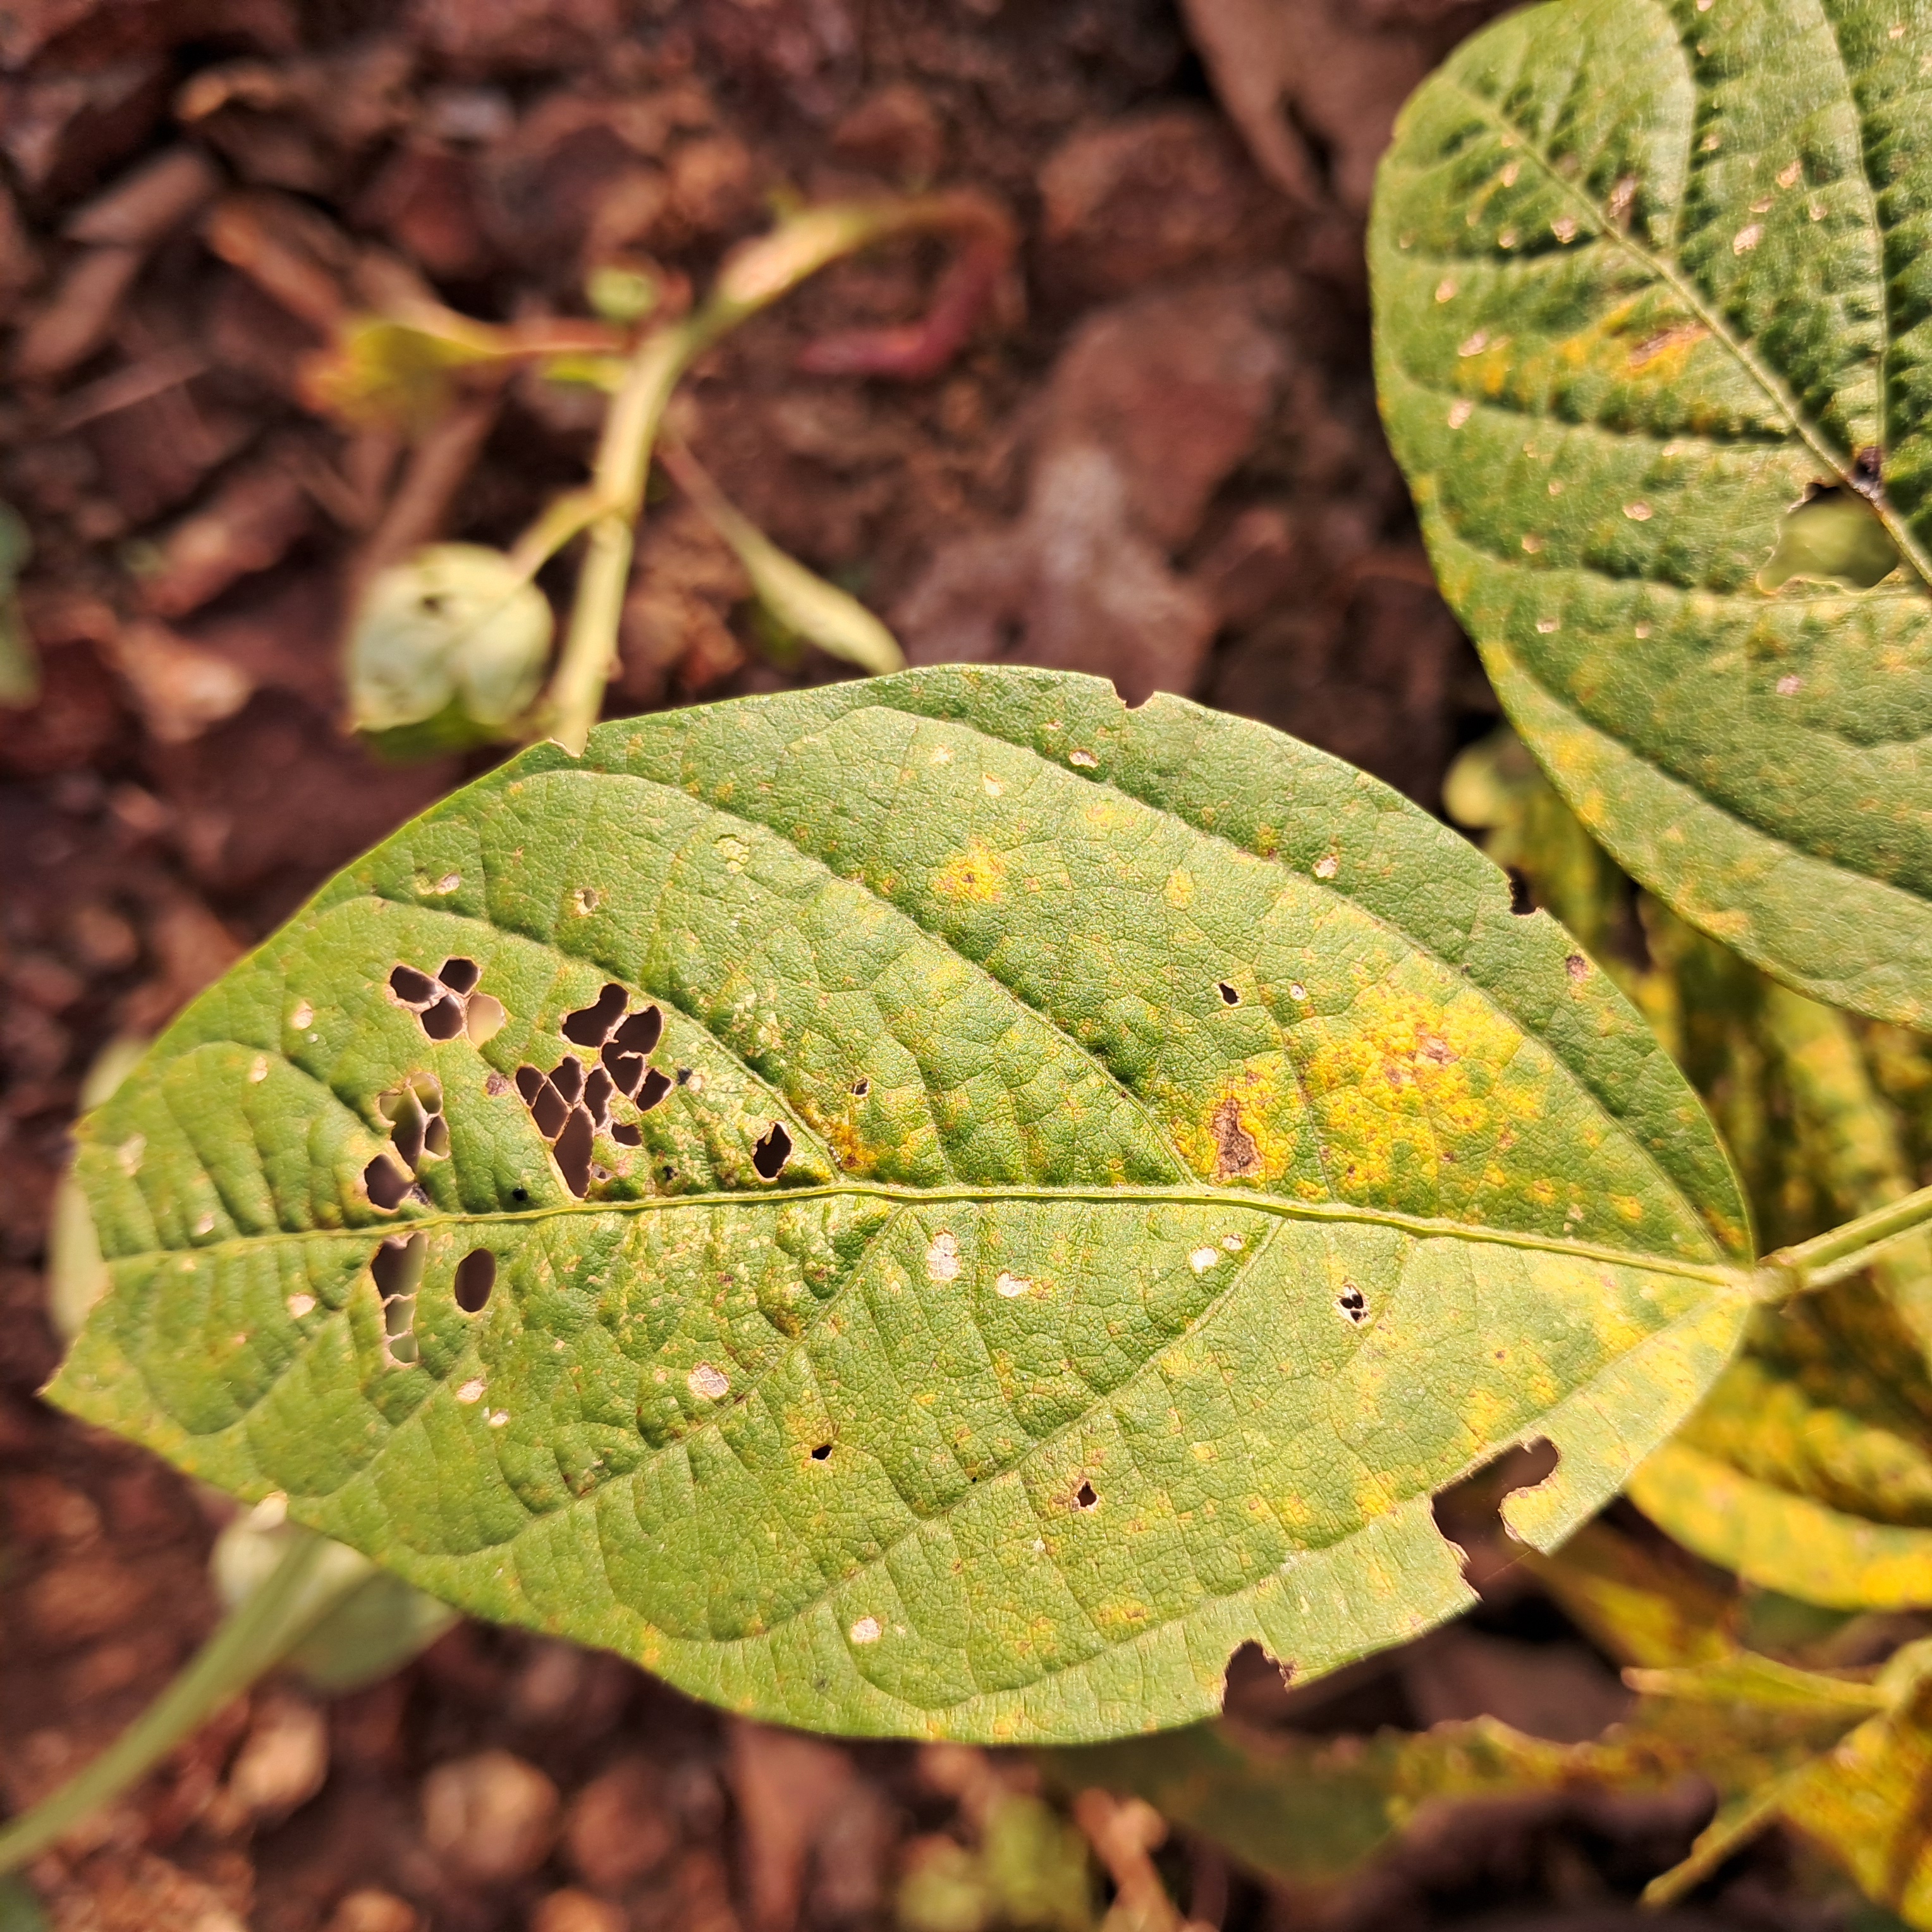
Label: Caterpillar_Semilooper_Pest